Z. G. Muhammad

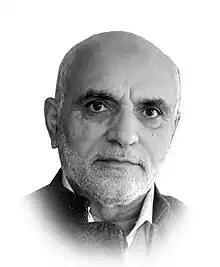
Zahid G M

Zahid G. Muhammad was born in Nowhatta in the Srinagar district of Jammu and Kashmir, India into a Kashmiri Muslim family. After graduating from Islamia High School, he obtained a Bachelor of Science degree and a Master of Arts degree in English literature from the Islamia College of Science and Commerce of Kashmir University, followed by a course in mass communication from the Indian Institute of Mass Communication in Jammu. Currently, he is an editor of "Peace Watch Kashmir", a journal dedicated to peace in South Asia, and a regular columnist for "Greater Kashmir", Srinagar.